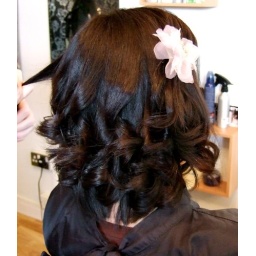
The girl with flowers in her hair